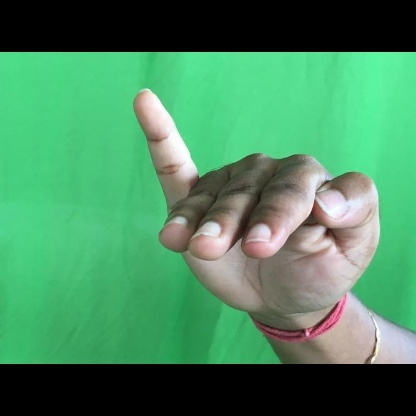
Mudra: Hamsapaksha